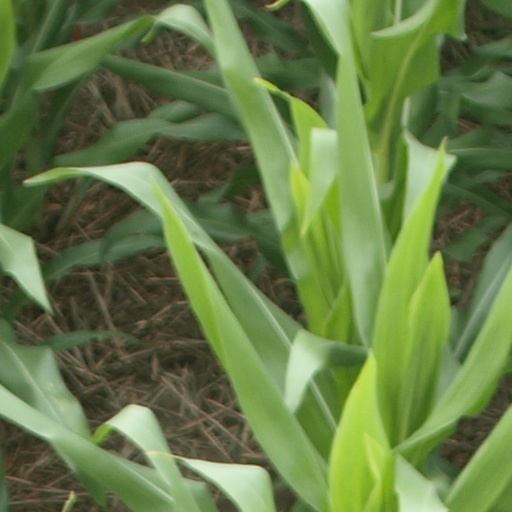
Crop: maize; corn